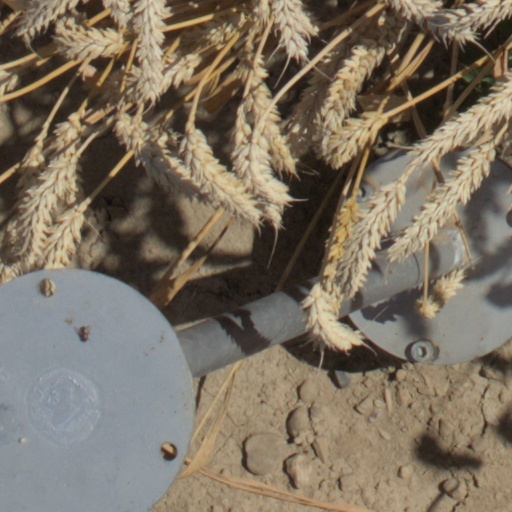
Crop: wheat